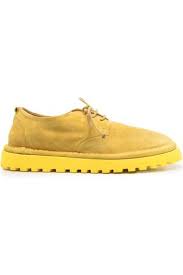
Label: Brogue